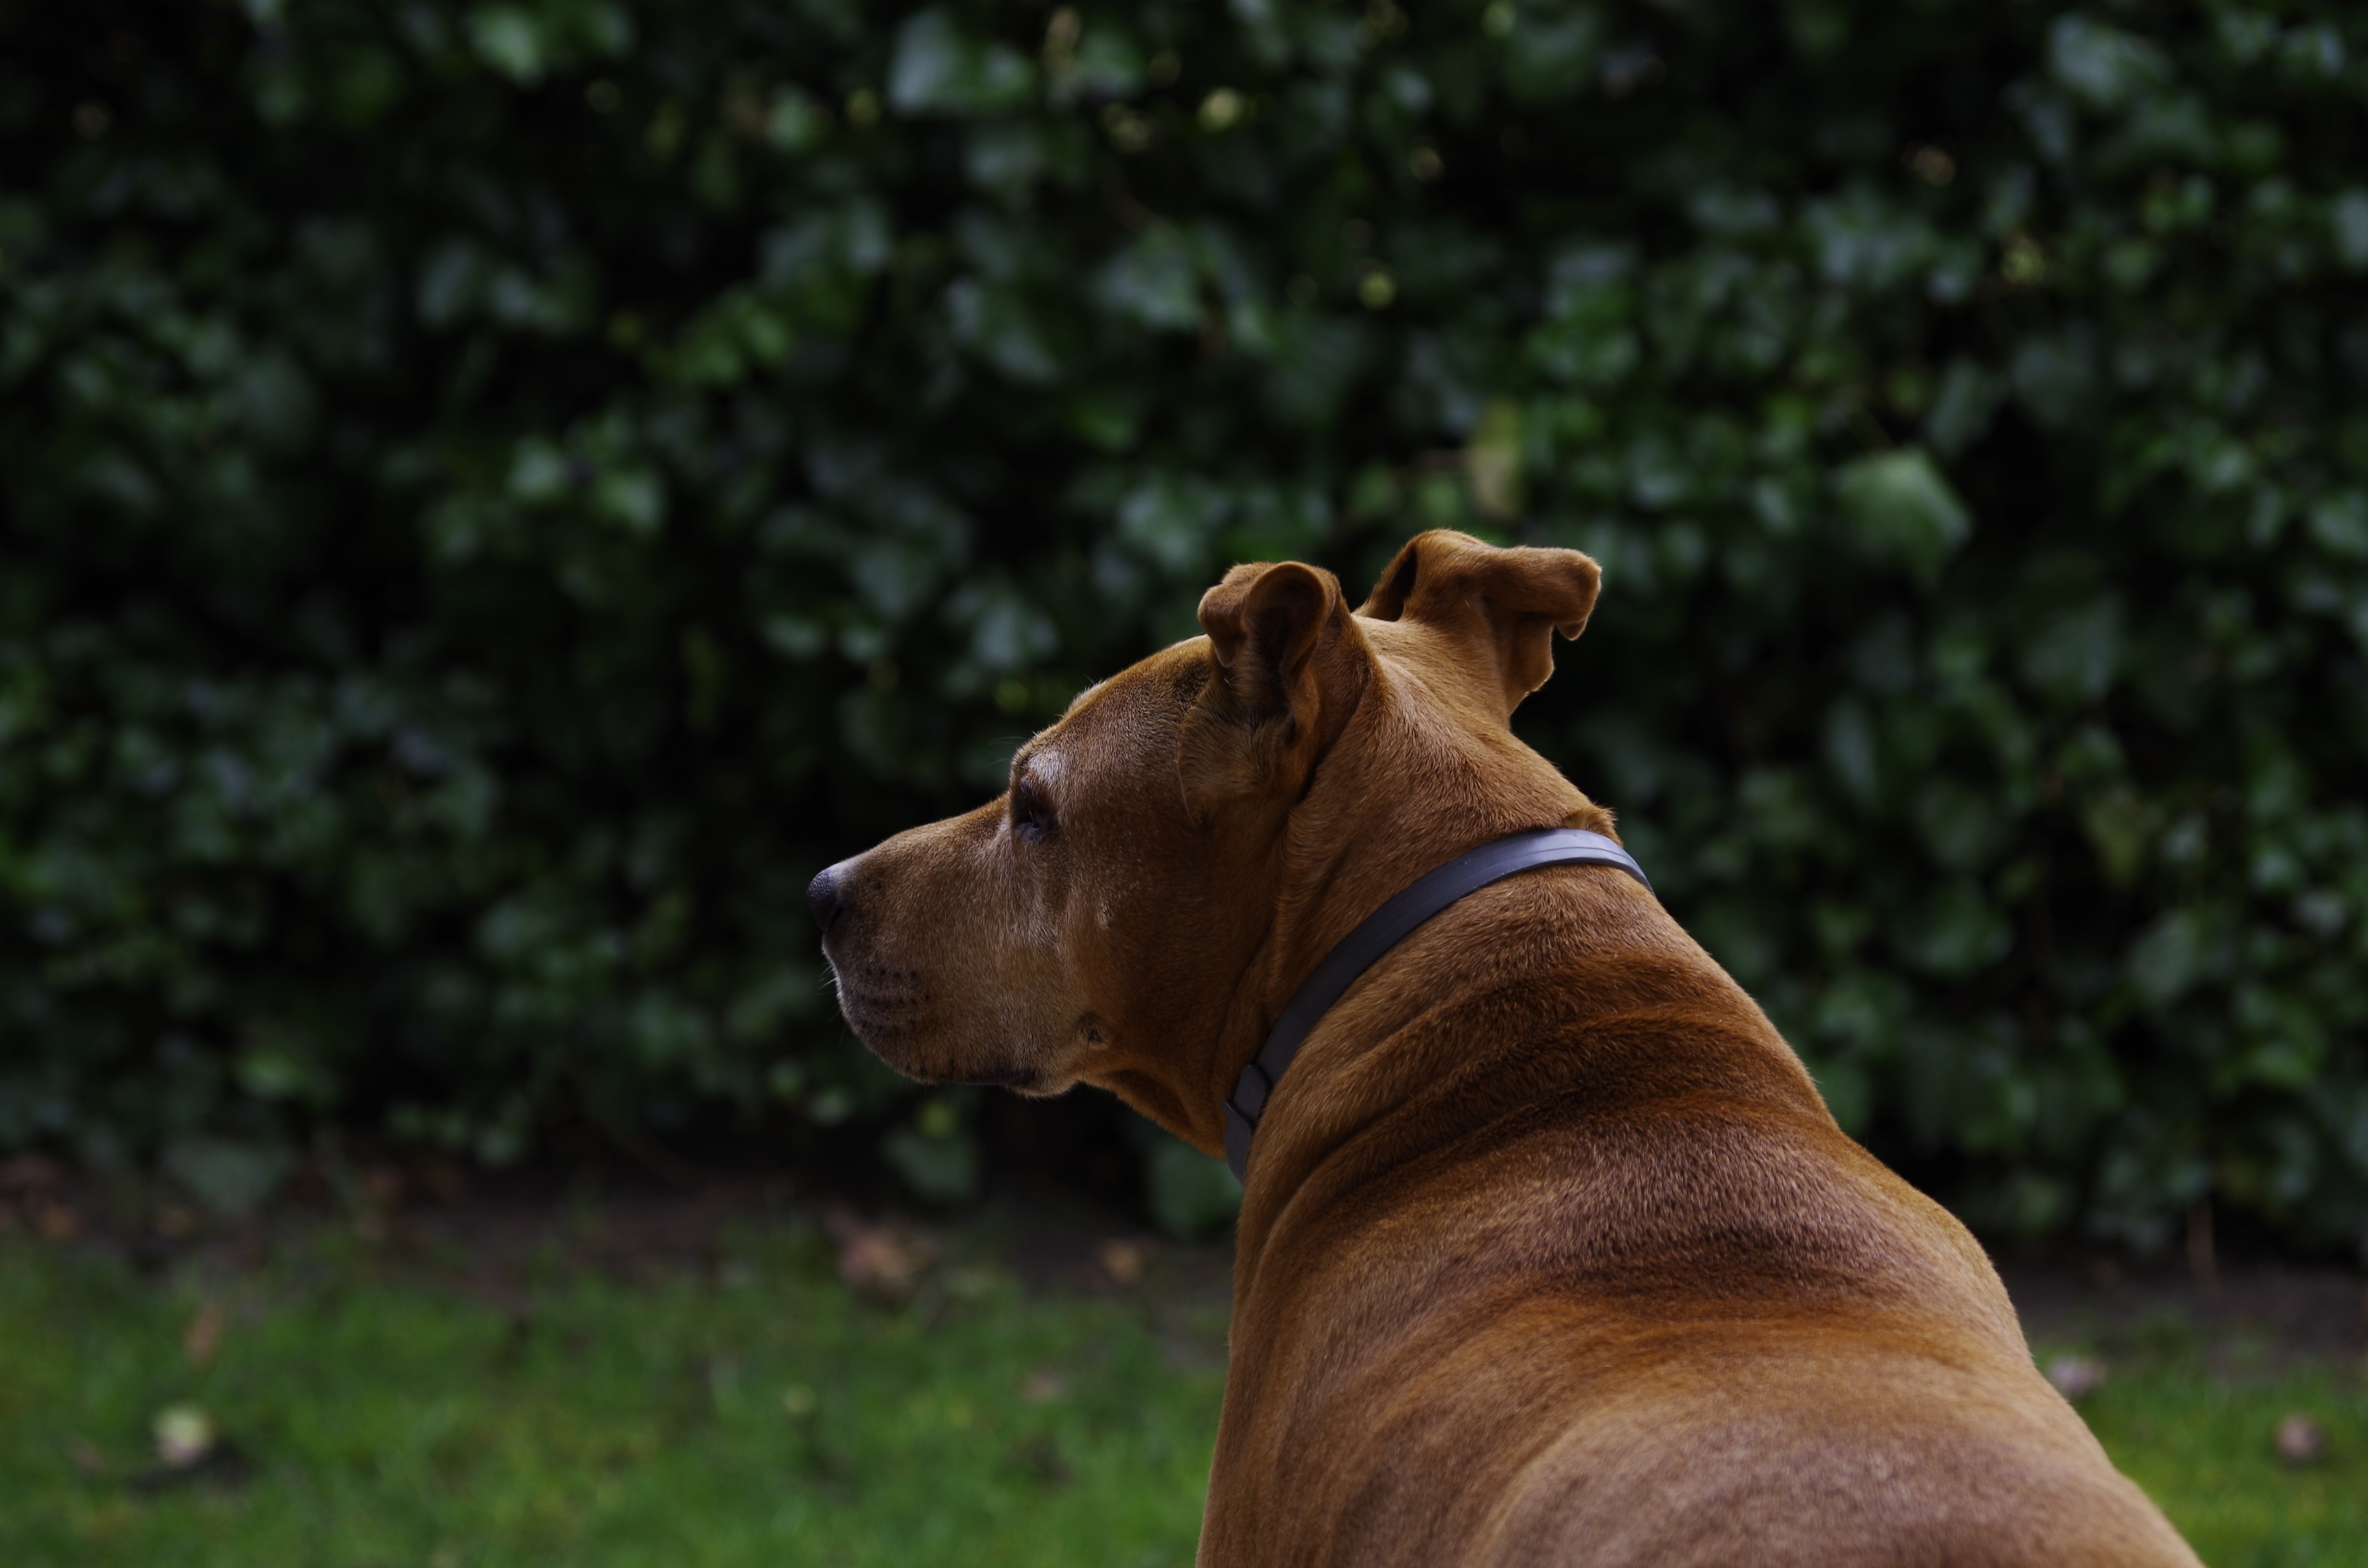
puppy, dog, mammal, vertebrate, dog breed, loyalty, guard dog, is watching, boerboel, dog like mammal, carnivoran